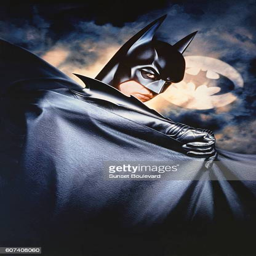
actor on the set of film directed by film director